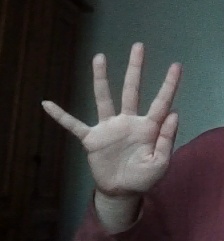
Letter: sheen